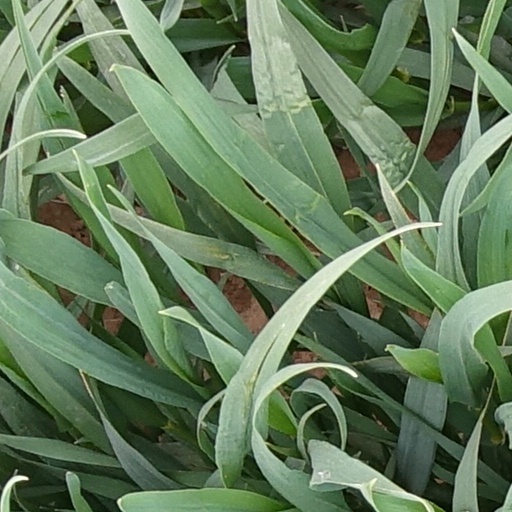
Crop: wheat